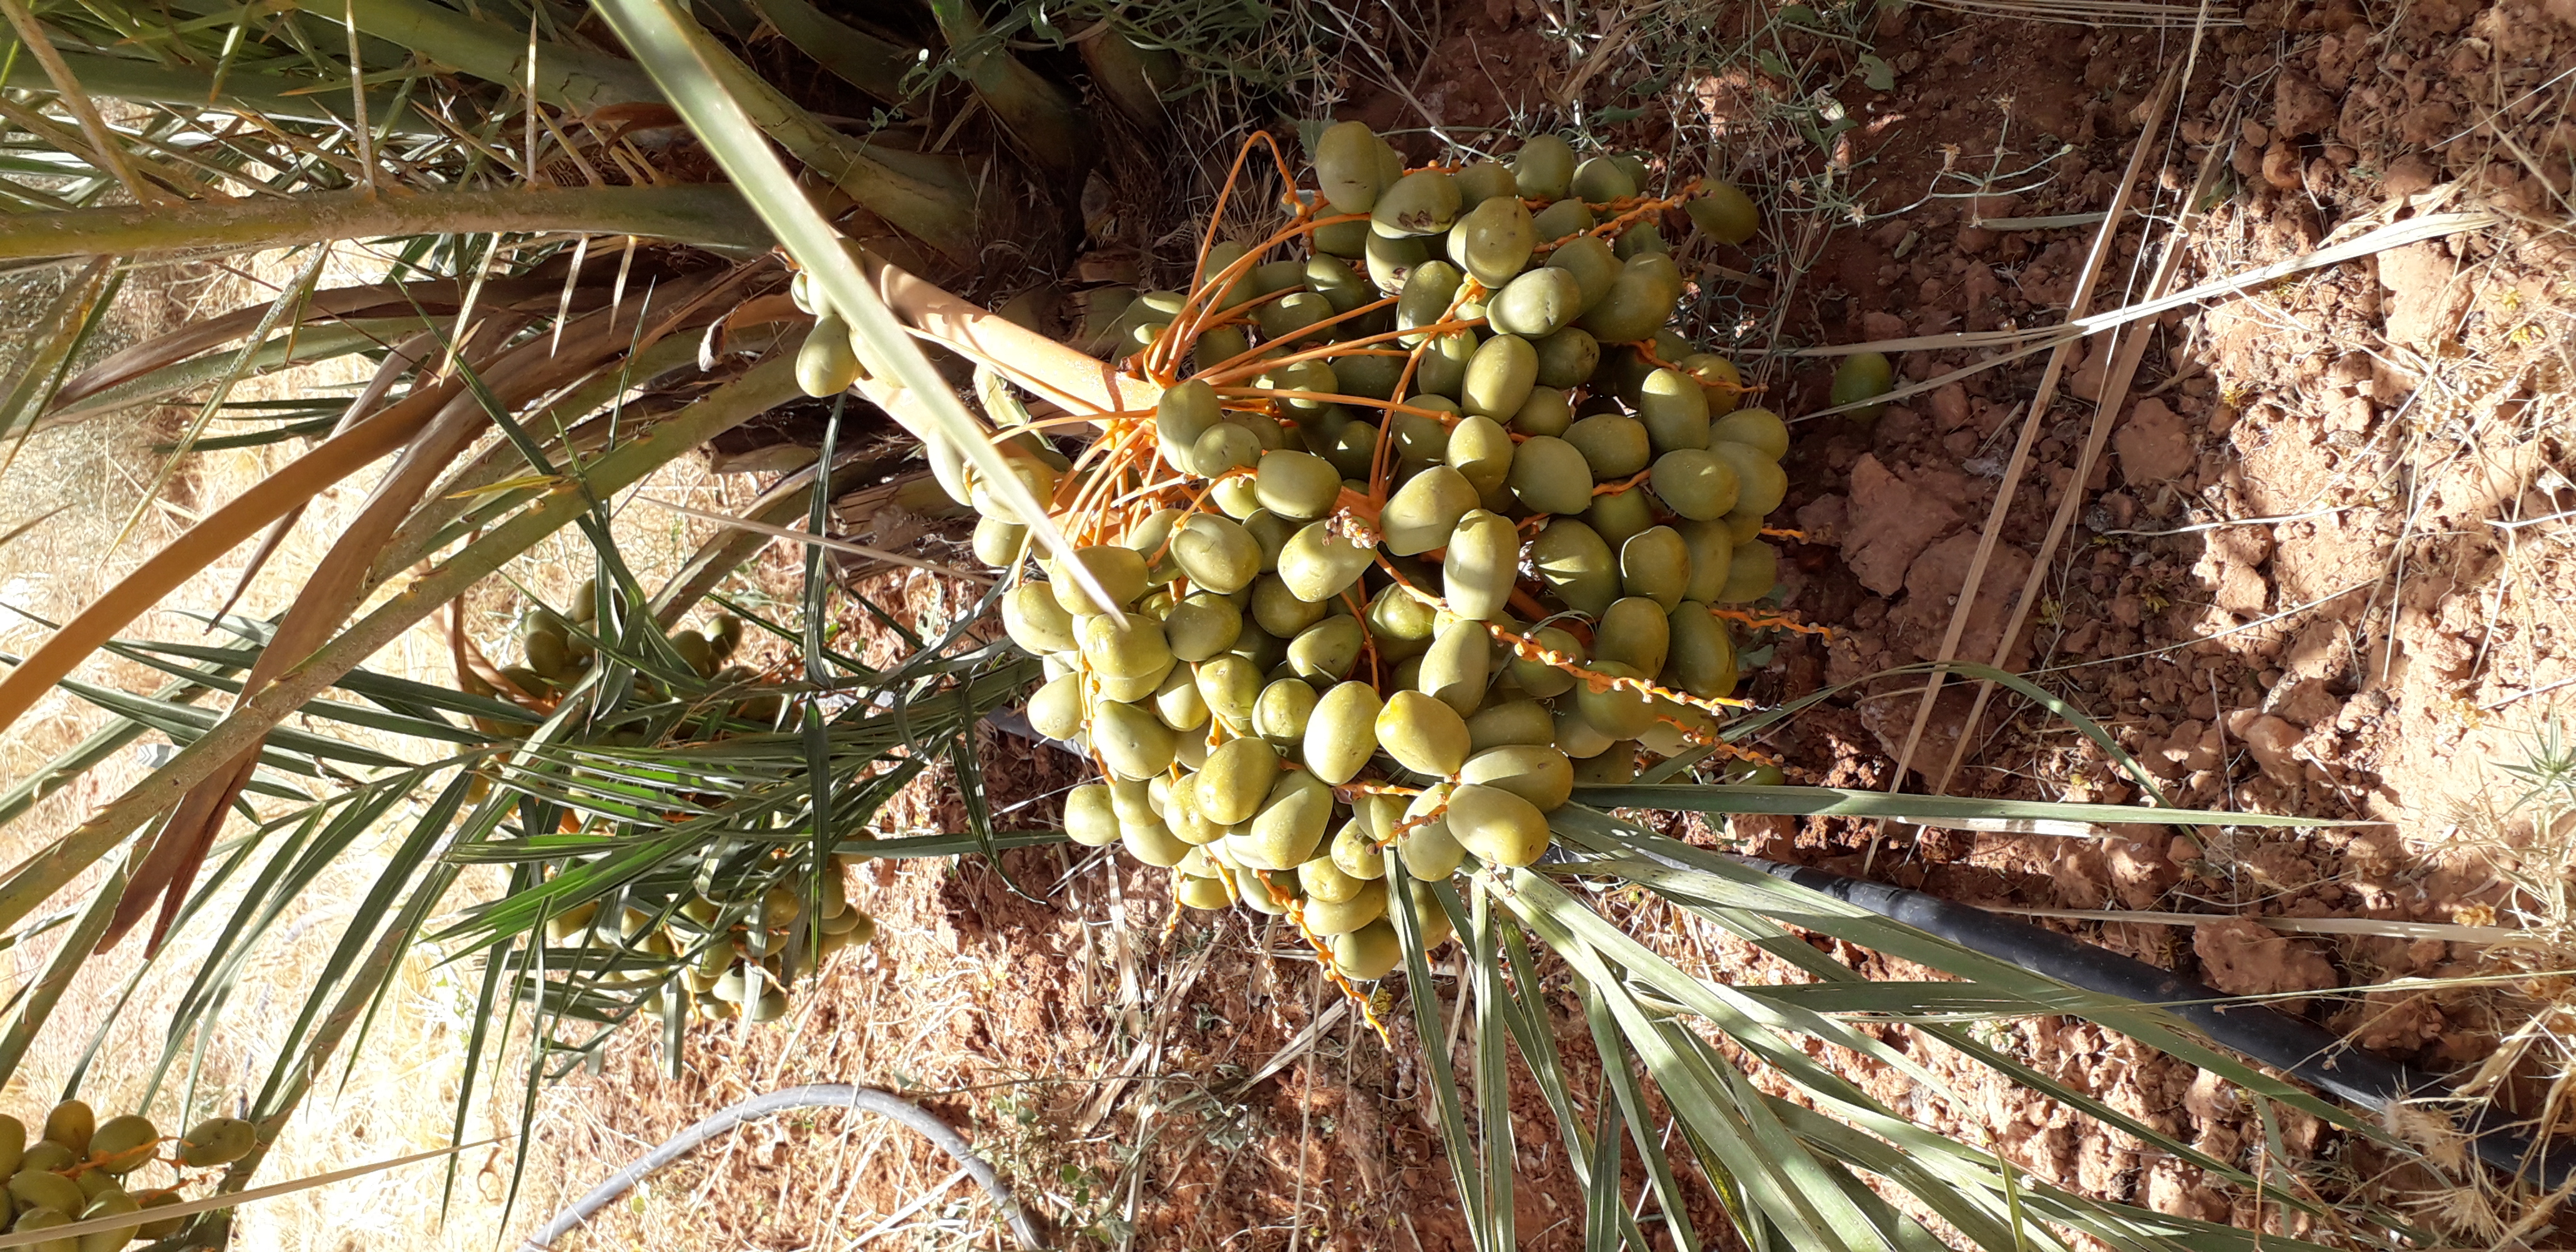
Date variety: Boufagous